Wolf Children

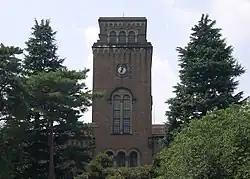
Hitotsubashi University Library's clock tower was one of several model locations referenced during production

The setting of the early part of the story, "a national university on the outskirts of Tokyo," is modeled after Hitotsubashi University in Kunitachi, Tokyo. In addition, the countryside where Hana moves to is modeled after the undeveloped woodland in Toyama Prefecture. The backdrop of the film depicts the landscape of Nakaniikawa District's Kamiichi, Hosoda's hometown, and the neighboring town of Tateyama, and it was divulged that the former mayor of Kamiichi, Naoshi Itō, approached Hosoda to "make a film based on the town". The old house that served as the model for Hana's house was a private home owned by Masao Yamazaki, who lived in Kamiichi. In 2007, five years before the movie was released, Yamazaki passed away, and the house was considered for demolition, but it was chosen as the model for Hana's house, and after the movie became a big hit, it was opened to the public by the owners (relatives of Yamazaki) and volunteers (as of 2015). The elementary school that Ame and Yuki attended was modeled after Tanaka Elementary School (only the gymnasium is still in existence). The yakitori with sauce that appears in the film is oidare yakitori, a local dish from Ueda, Nagano, where Hosoda's wife's parents live.